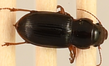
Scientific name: Cratacanthus dubius
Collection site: North Sterling NEON (STER), plot STER_029